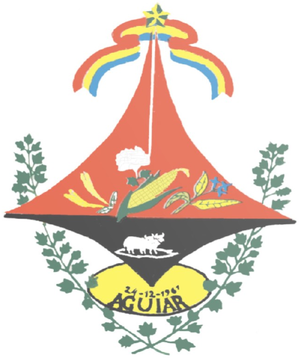
Aguiar est une ville brésilienne de l'ouest de l'État de la Paraíba.